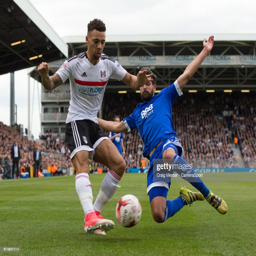
athlete gets a cross in under pressure from person during the match .